Phi Nhung

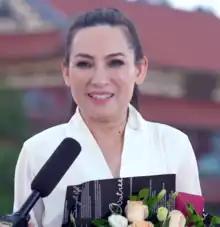
Nhung in 2020

Phạm Phi Nhung (10 April 1970 – 28 September 2021) was a Vietnamese-American singer, actress and humanitarian.